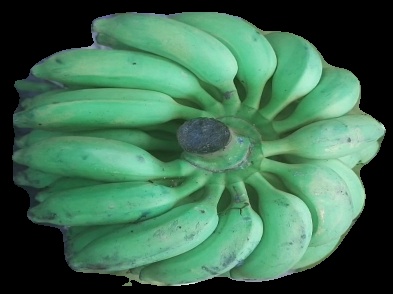
Variety: elakki-bale
Grade: grade2